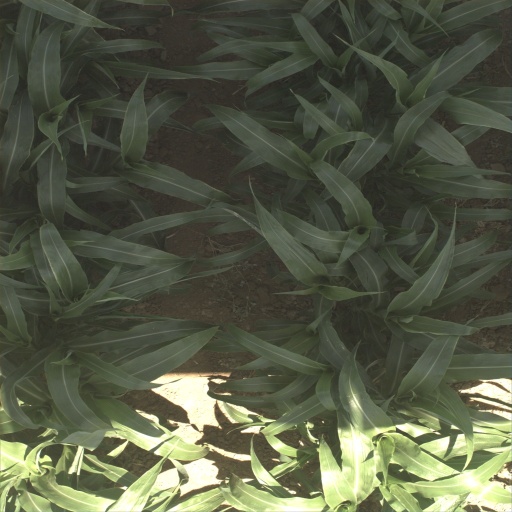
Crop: sorghum